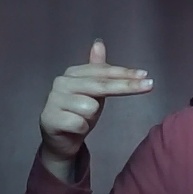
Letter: ghain